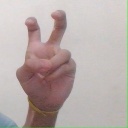
अक्षर: ई